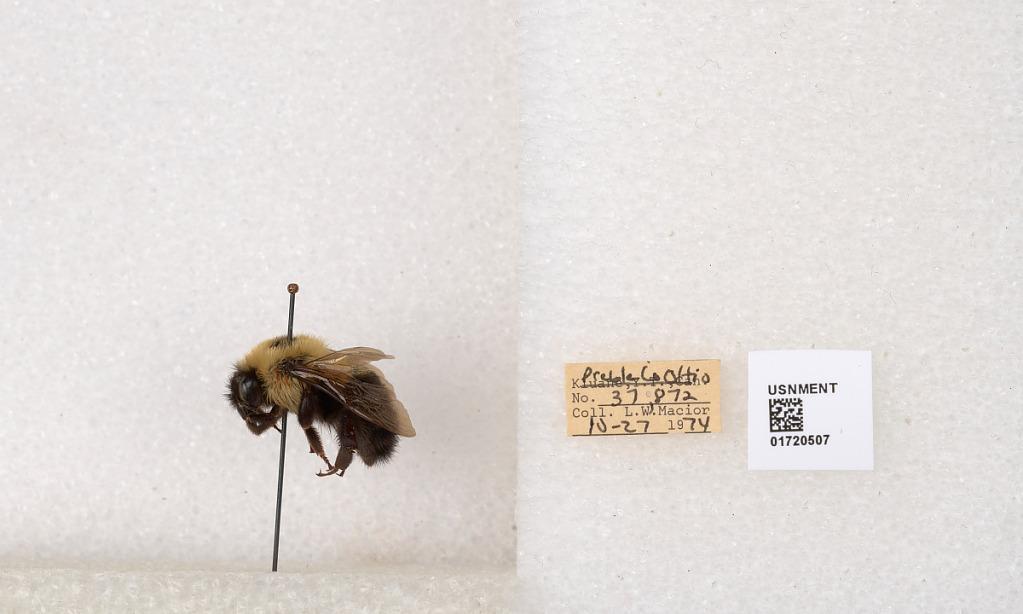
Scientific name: Bombus bimaculatus Cresson
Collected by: L. Macior
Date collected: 1974-4-27
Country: United States
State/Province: Ohio
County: Preble
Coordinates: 39.7416, -84.648